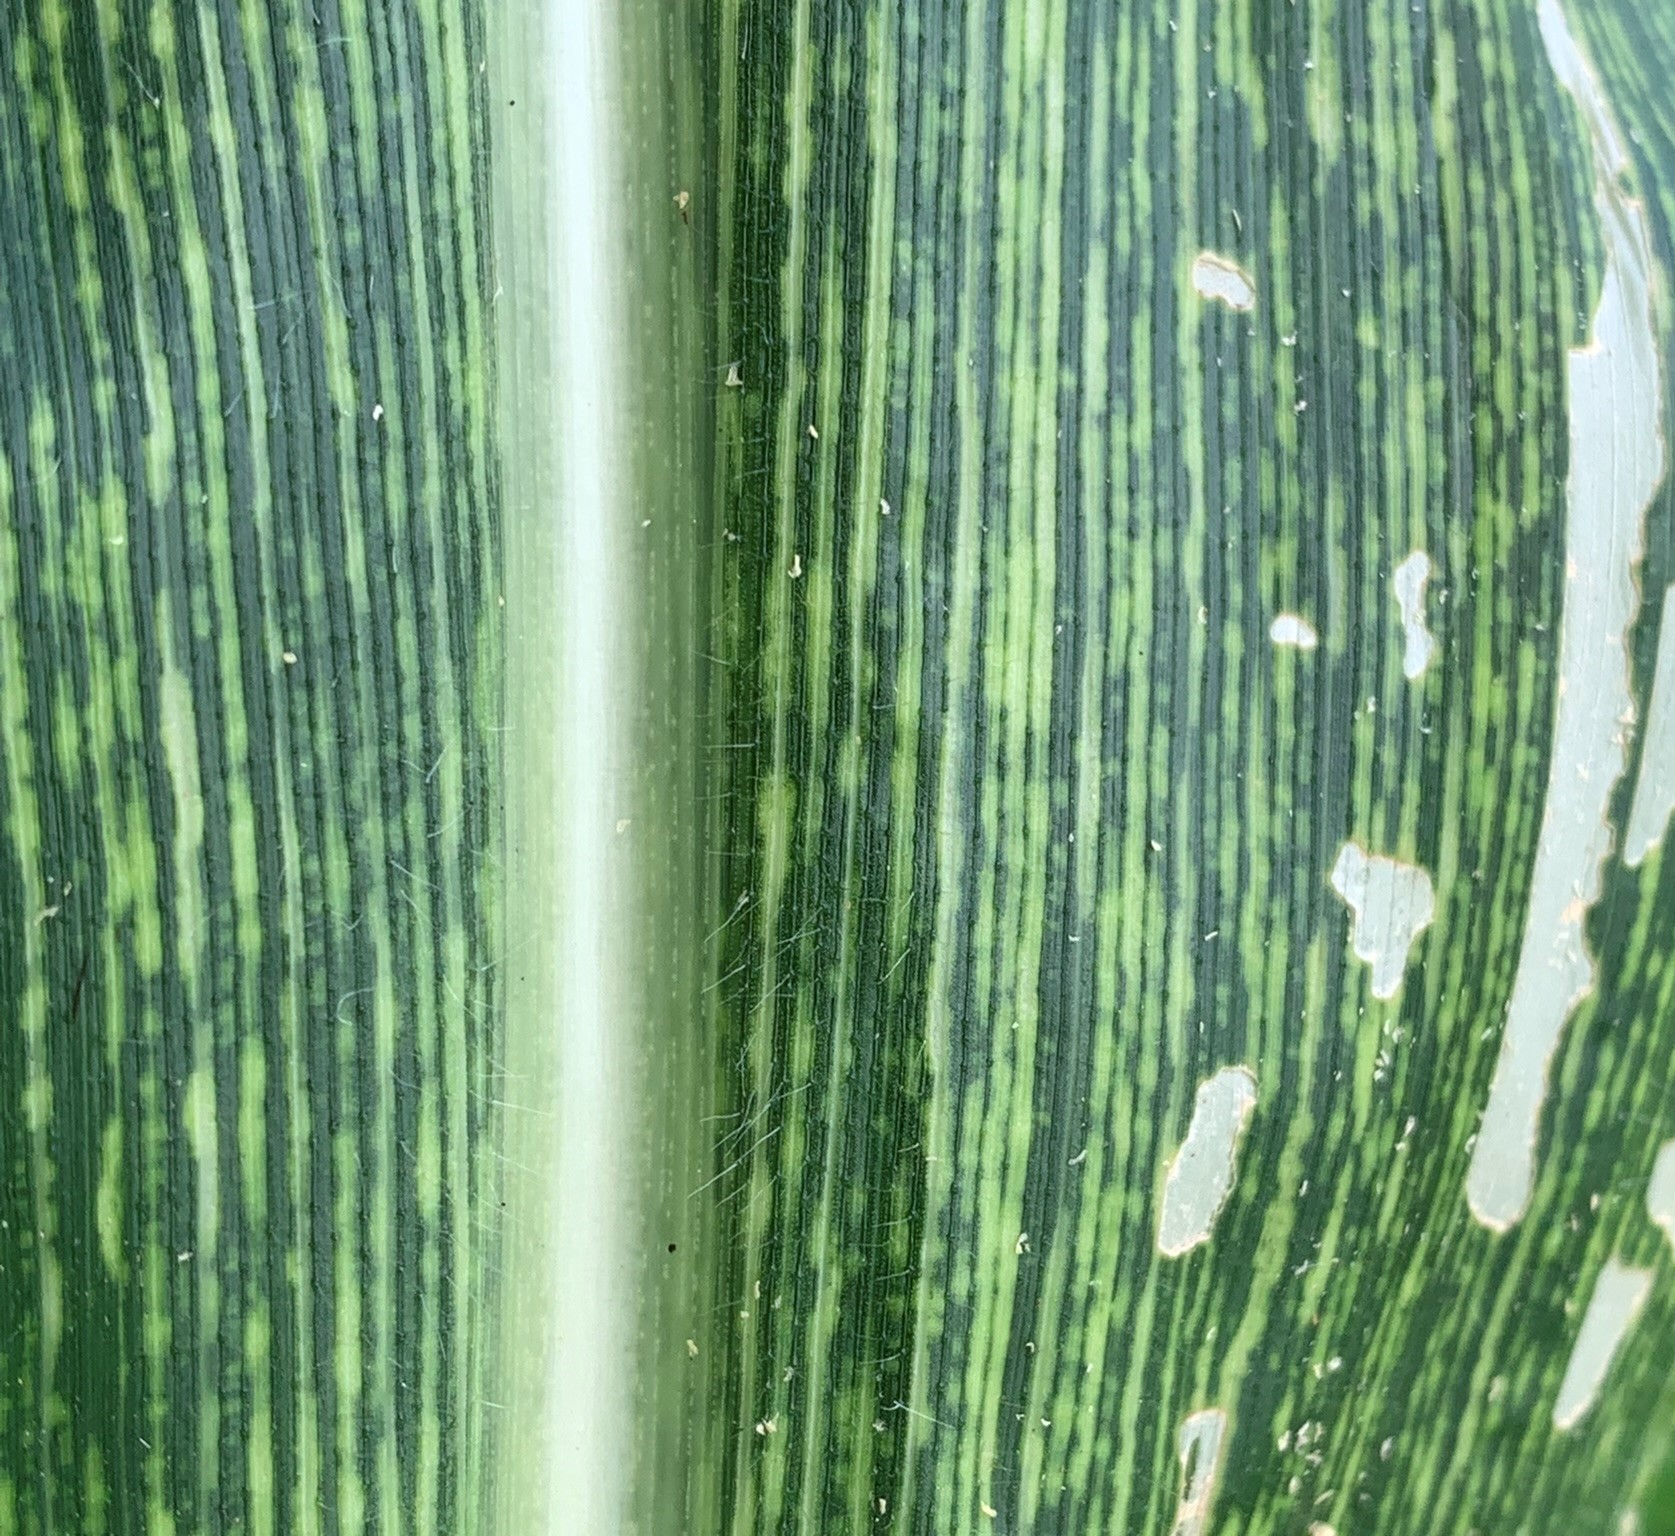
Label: MSV